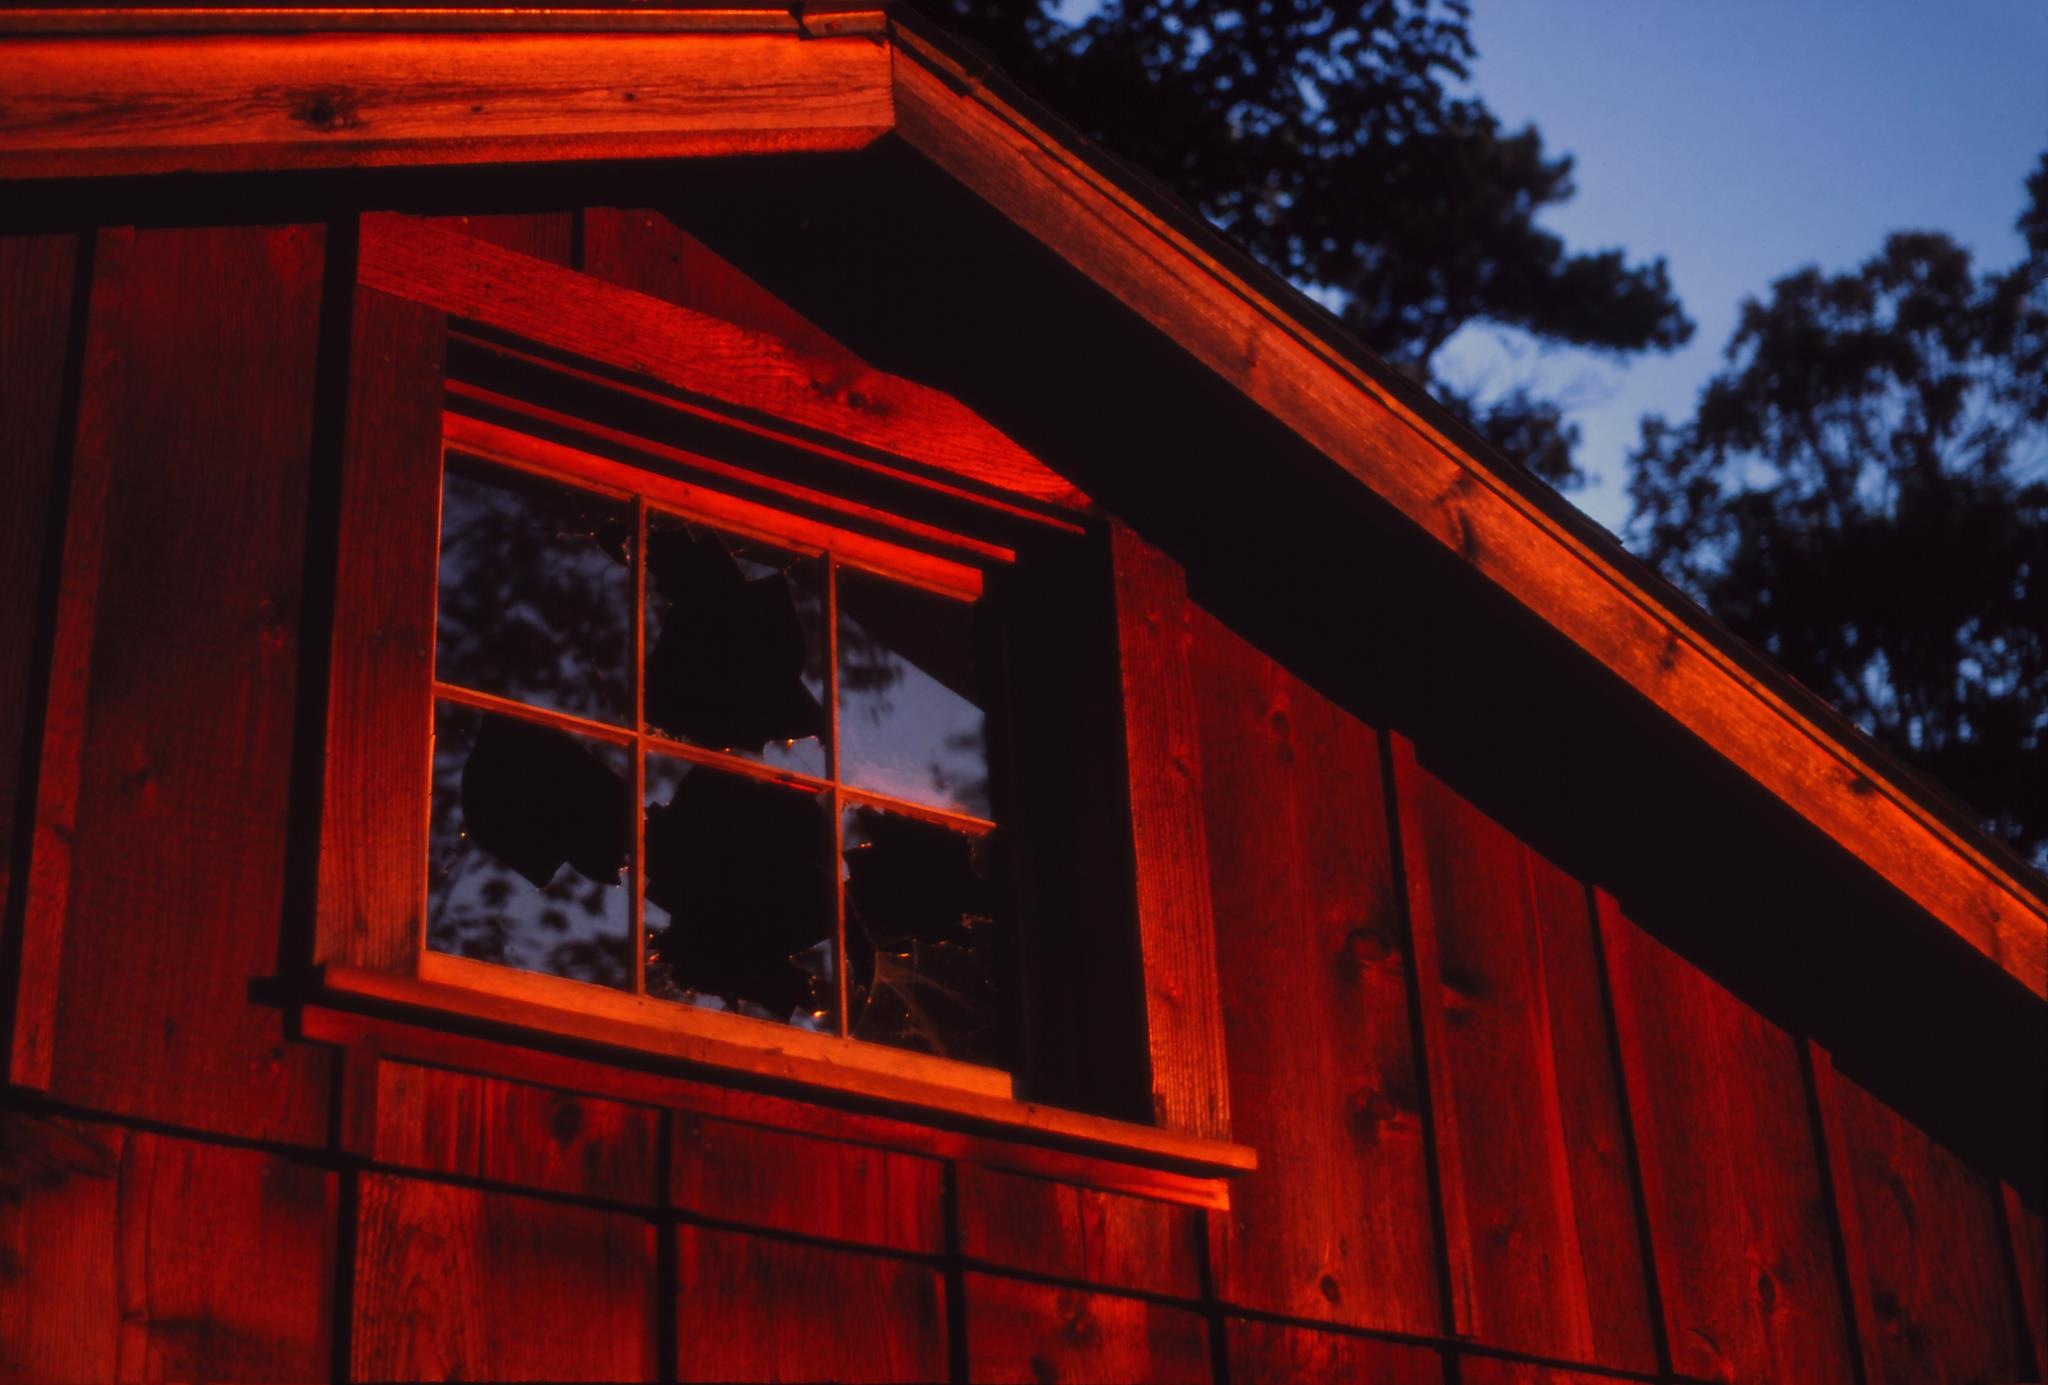
shed, broken window, twilight, red, sky, house, light, architecture, wall, wood, home, darkness, window, facade, roof, sunlight, evening, building, log cabin, angle, daylighting